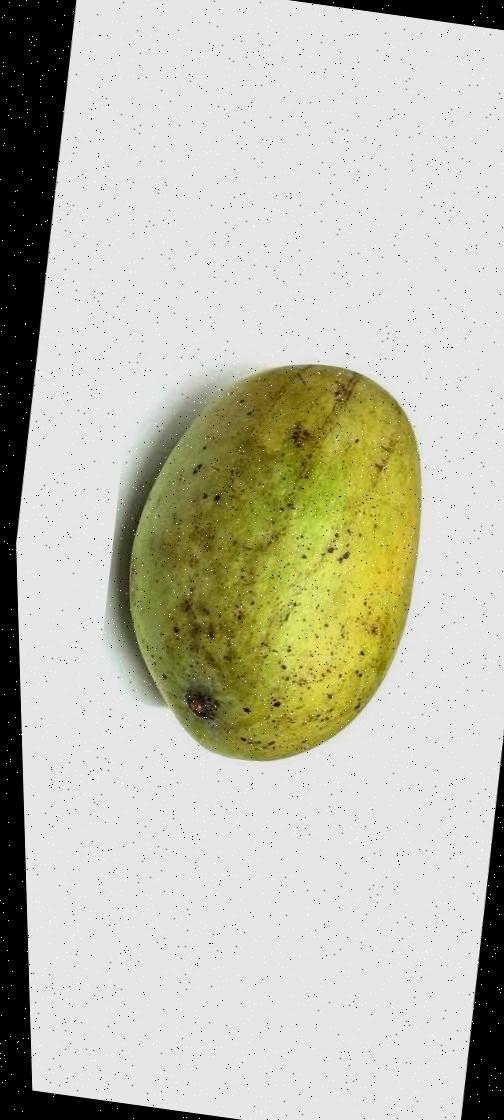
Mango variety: Fazli Shurmai